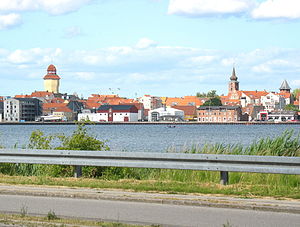
Nykøbing Falster / Galleri
Udsigt over Guldborgsund mod Nykøbing Falster.
Nykøbing Falster er en gammel købstad og den største by på Falster med 16.940 indbyggere, inkl. satellitbyer 25.488. Byen er via Frederik d. 9's Bro knyttet sammen med Sundby på Lollandssiden samt Tingsted på Falster og landsbyen Nagelsti på Lolland. Nykøbing Falster er hovedby i Guldborgsund Kommune, der tilhører Region Sjælland. Byen er i dag et uddannelses-, handels- og industrimæssigt centrum for Lolland-Falster med sukkerfabrik, shippingfirmaer, fiskeri, flere uddannelsesinstitutioner og et stort udvalg af butikker.